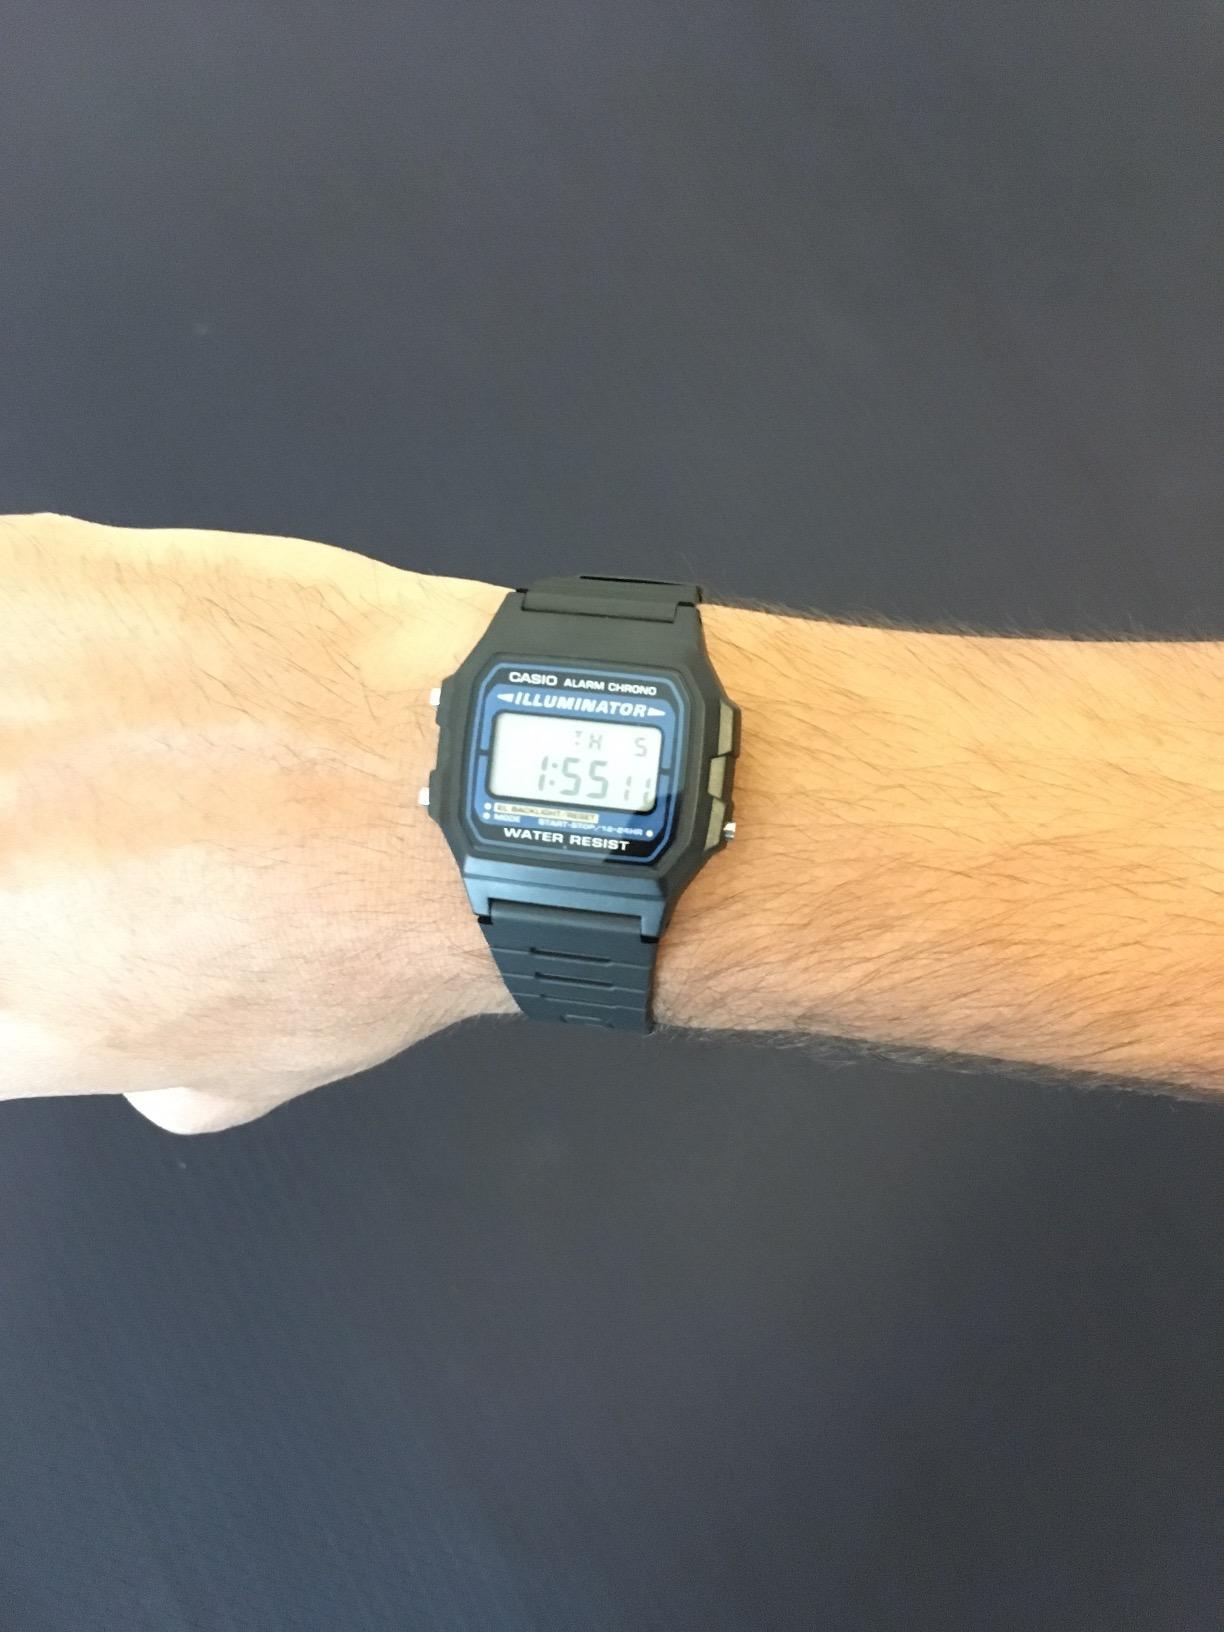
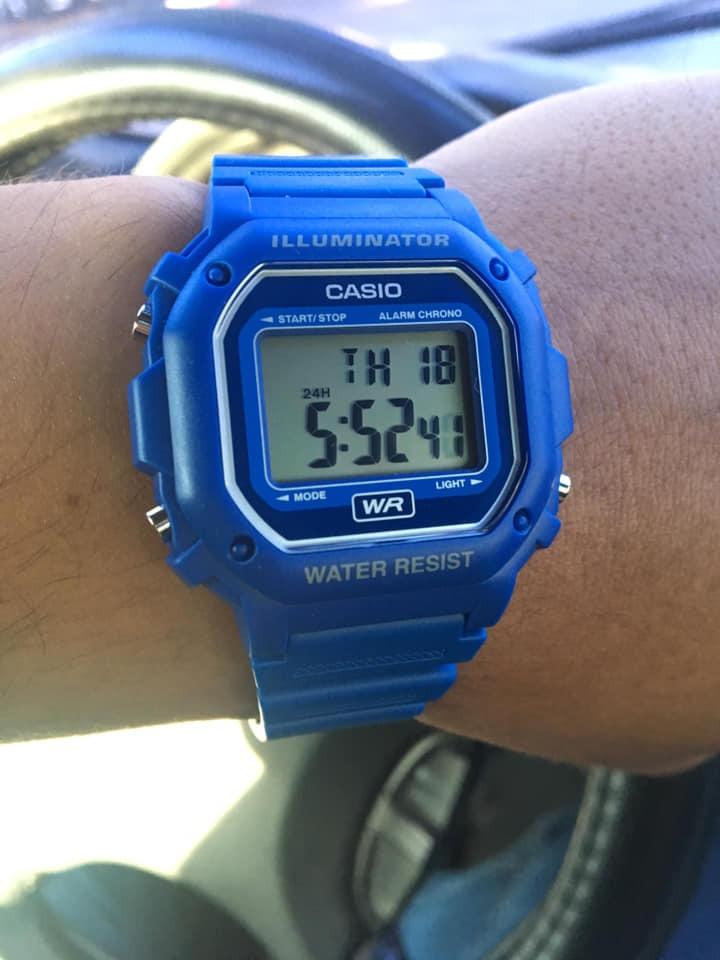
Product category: accessories_watch
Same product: no